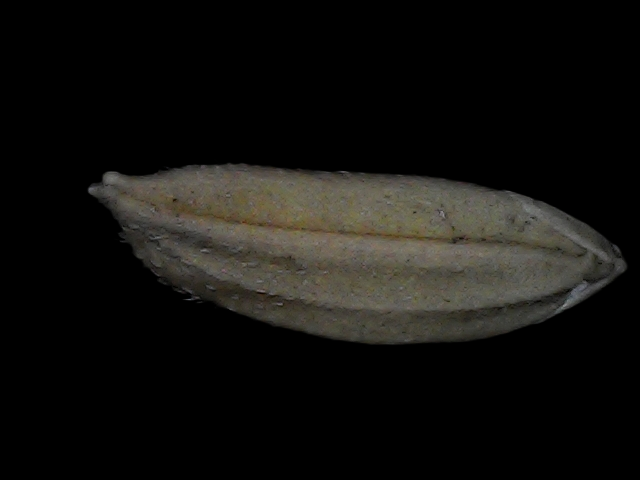
Rice variety: Bd72